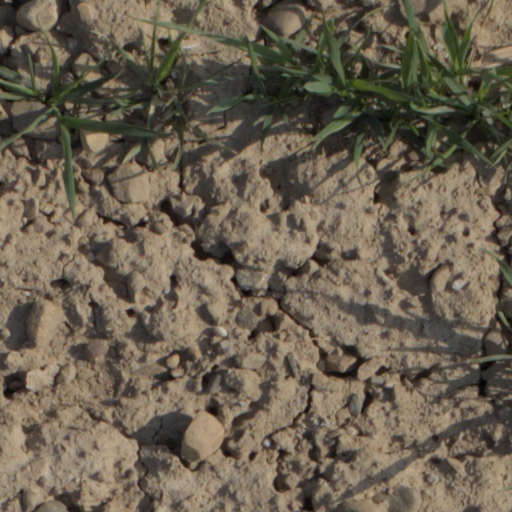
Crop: wheat